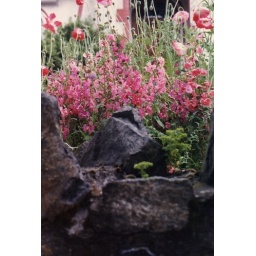
This vision greeted my one morning in victoria b.C. A stone wall and the pinks growing wild and free